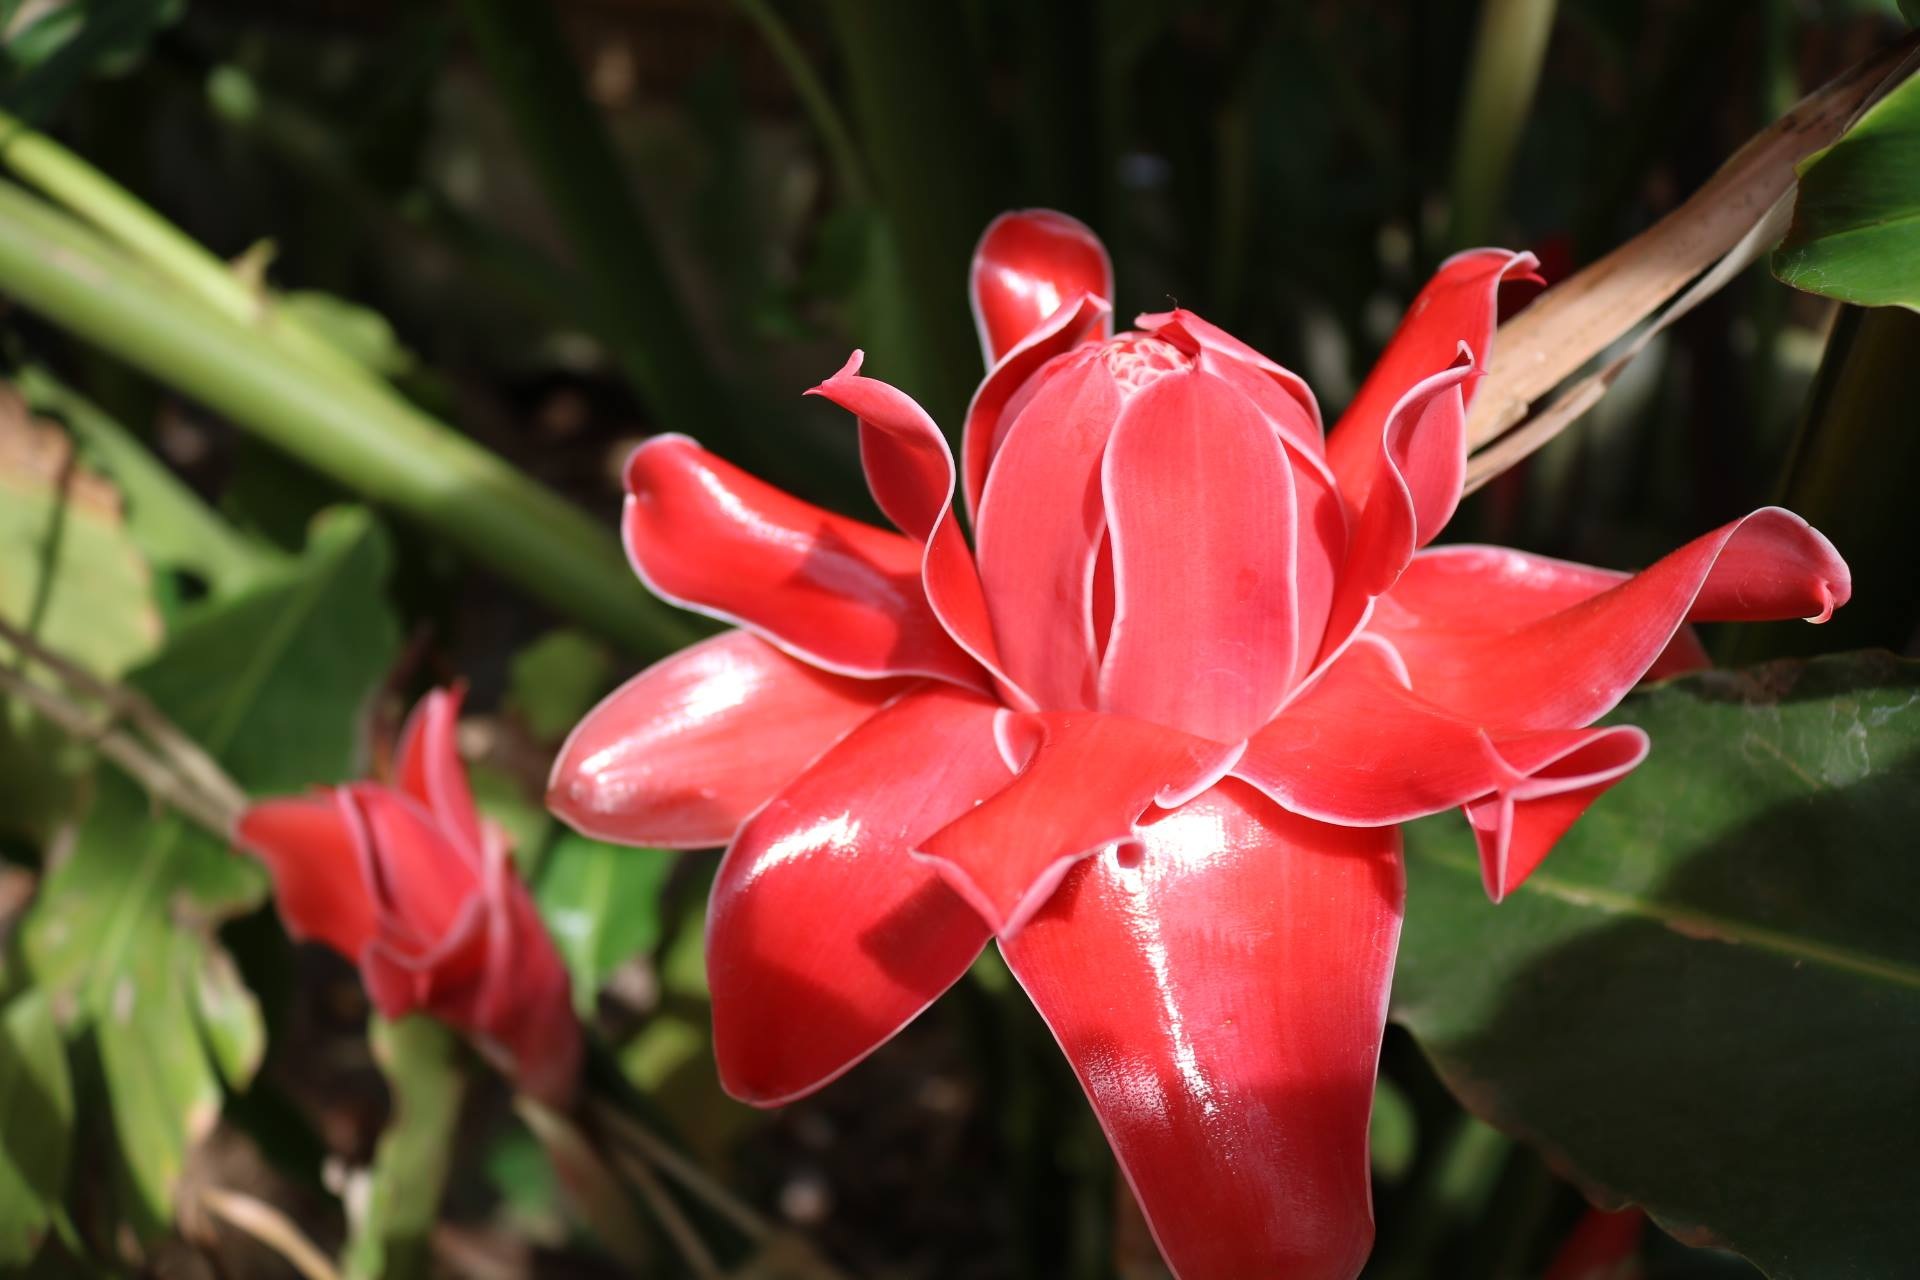
plant, leaf, flower, petal, red, botany, flora, shrub, ginger, macro photography, flowering plant, land plant, lotus land, torch ginger, buon me thuot